Péter Erdő

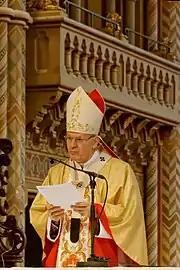

Erdő was born in Budapest on 25 June 1952, the first of the six children of Sándor and Mária (née Kiss) Erdő. He studied at the seminaries of Esztergom and Budapest, and the Pontifical Lateran University in Rome (where he attained doctorates in both theology and canon law) with a doctoral dissertation on the philosophical and theological foundations of canon law in the writings of "Nicholas of Cusa". On 18 June 1975, Erdő was ordained to the priesthood by Archbishop László Lékai, and was incardinated in the Archdiocese of Esztergom. He worked as parochial vicar in Dorog, and then continued his studies in Rome from 1977 to 1980. For the next eight years, he taught as a professor of theology and canon law at the , and held guest lectures at several foreign universities. Erdő served in the Hungarian Episcopal Conference as Secretary of the Commission of Canon Law in 1986, and later as its president in 1999. In 1988, he began teaching theology at the Pázmány Péter Catholic University, serving as rector from 1998 to 2003. Since 2005 he has been the Great Chancellor of the university.